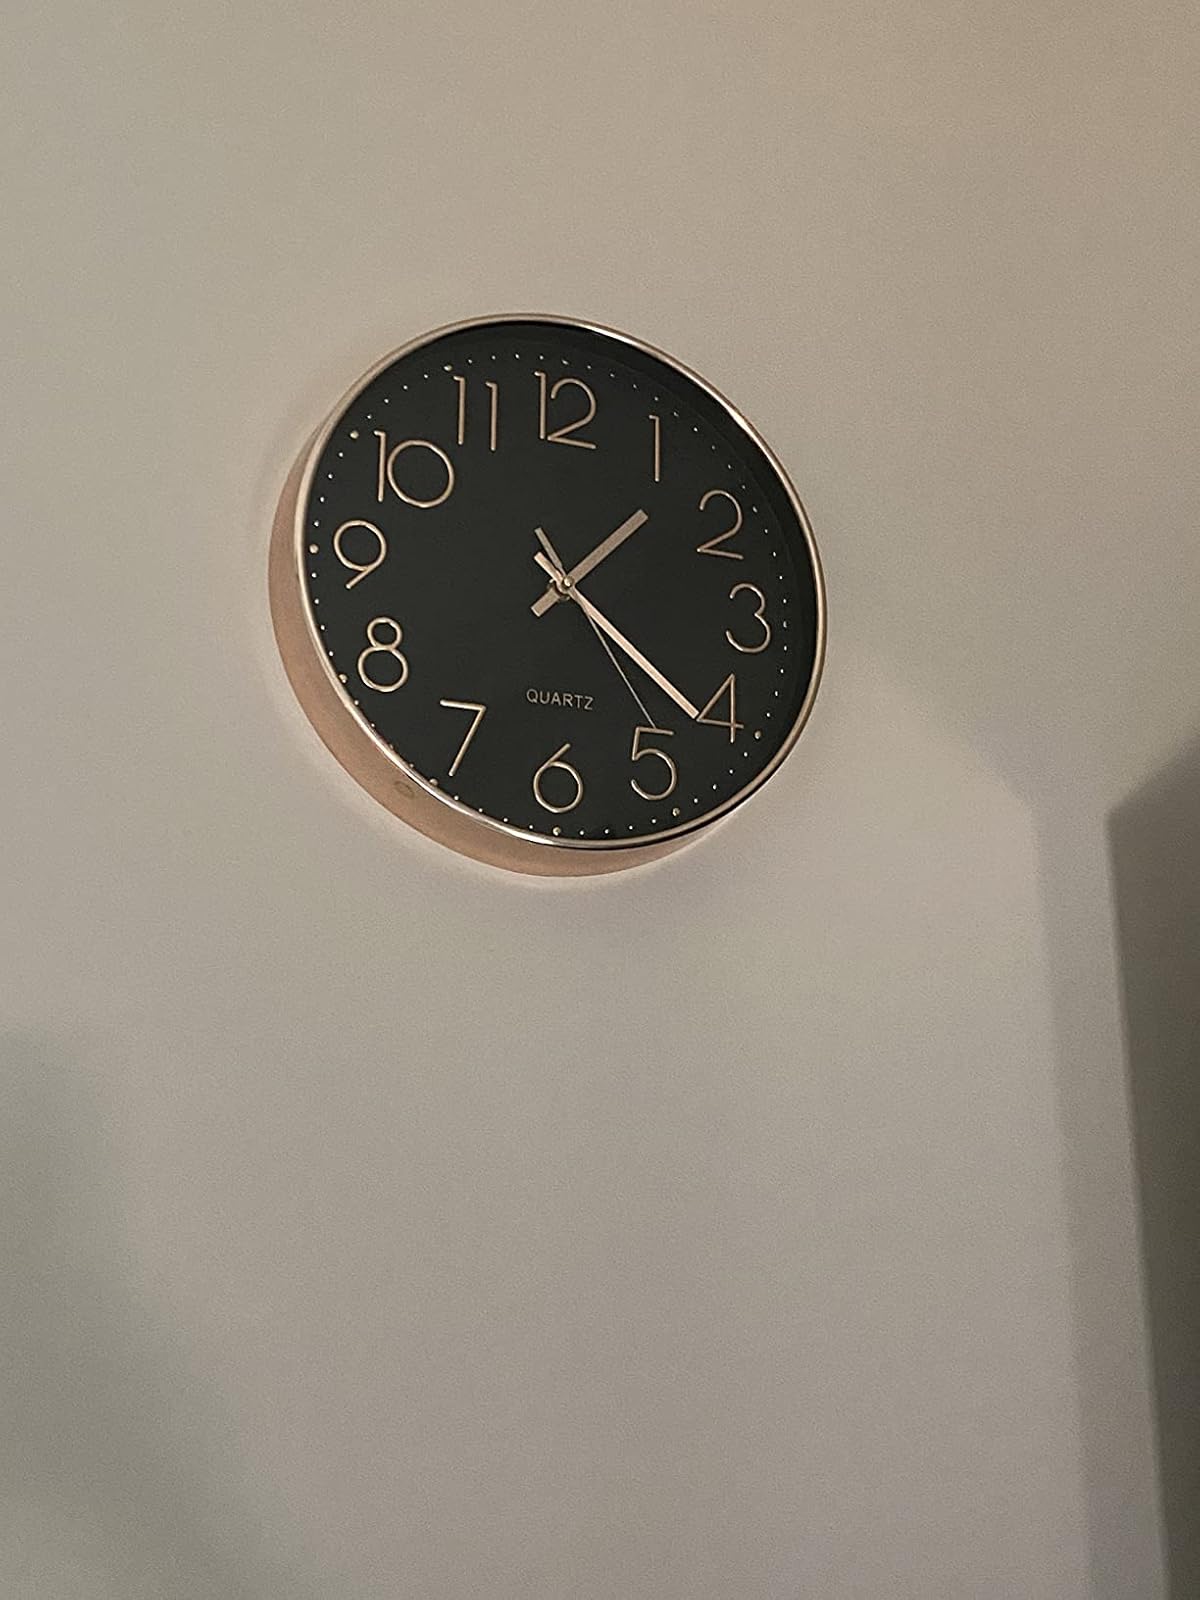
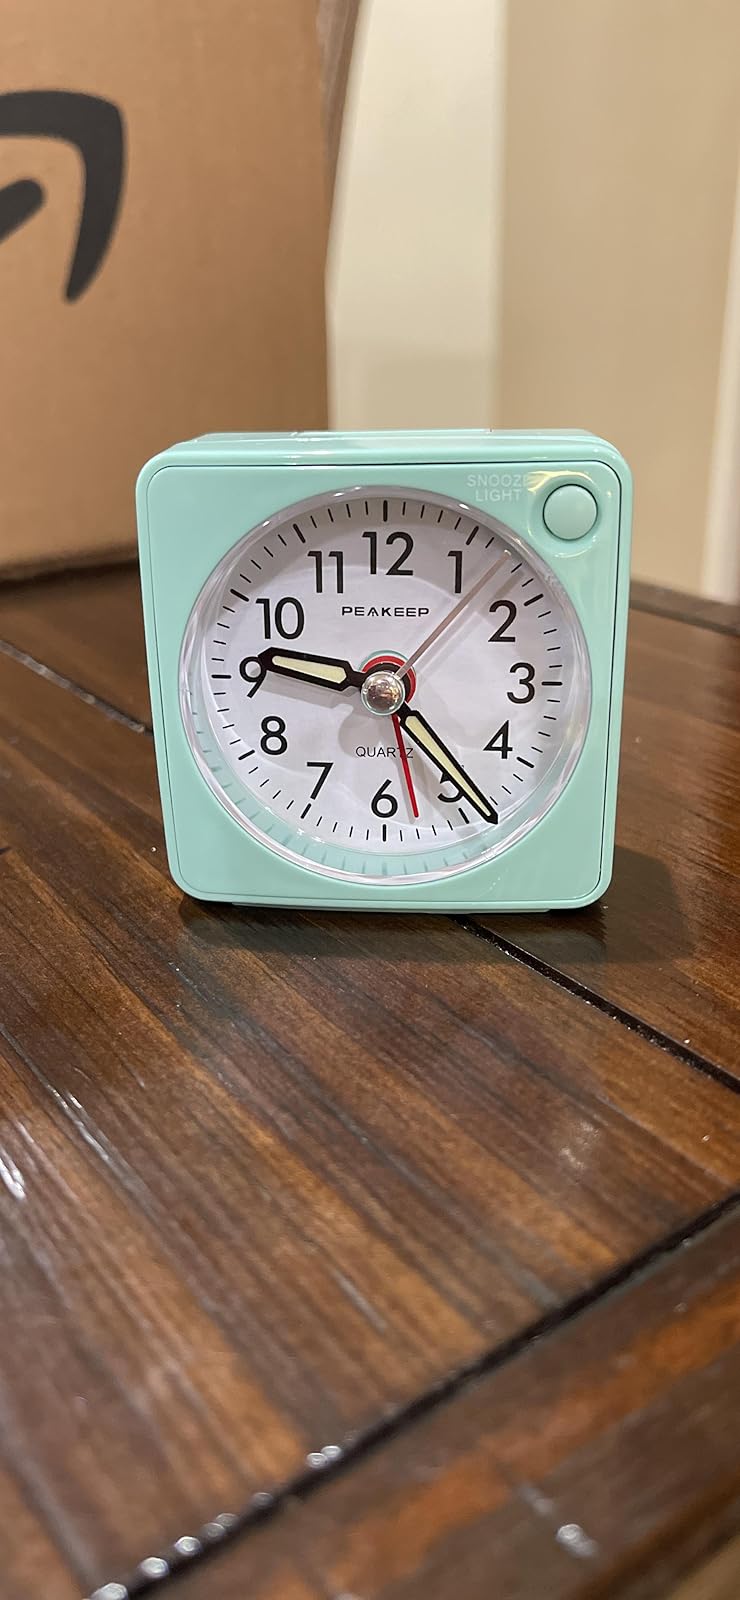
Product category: clock
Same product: no